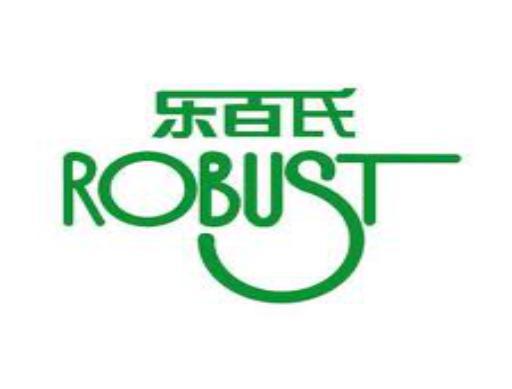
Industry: Food